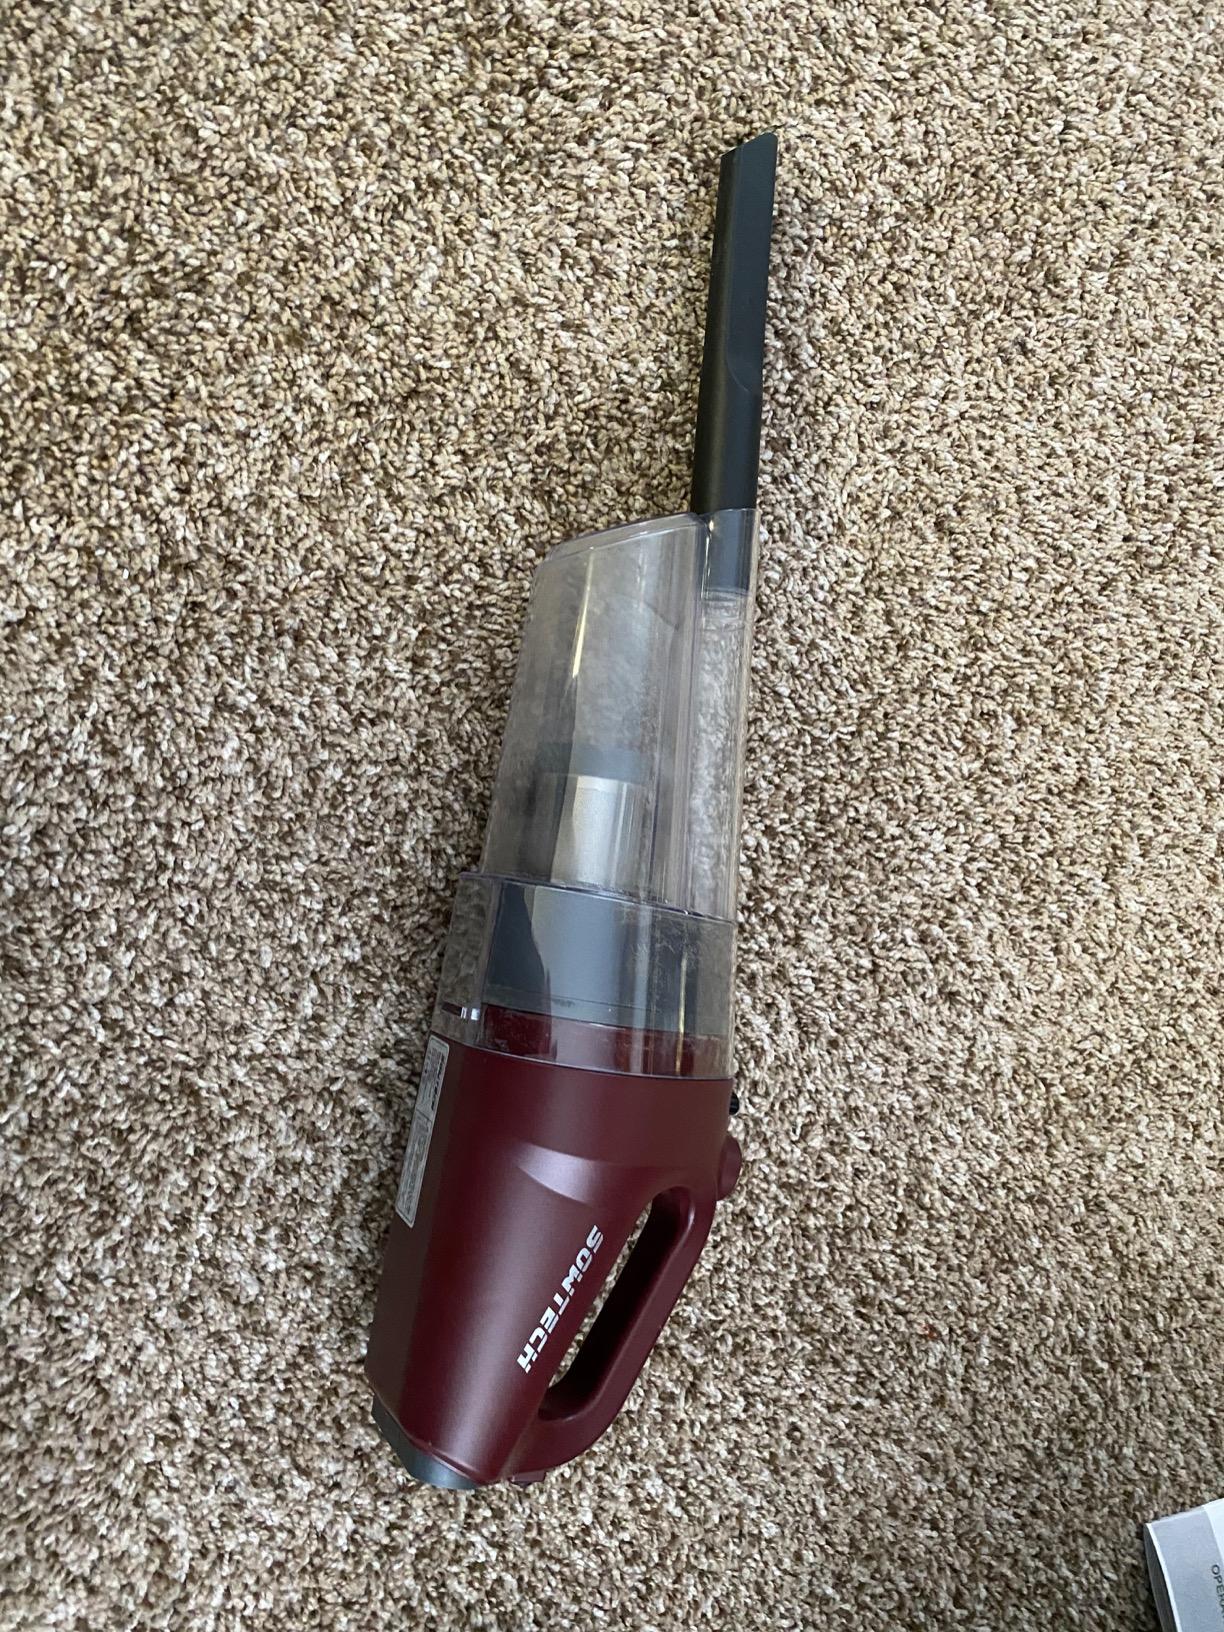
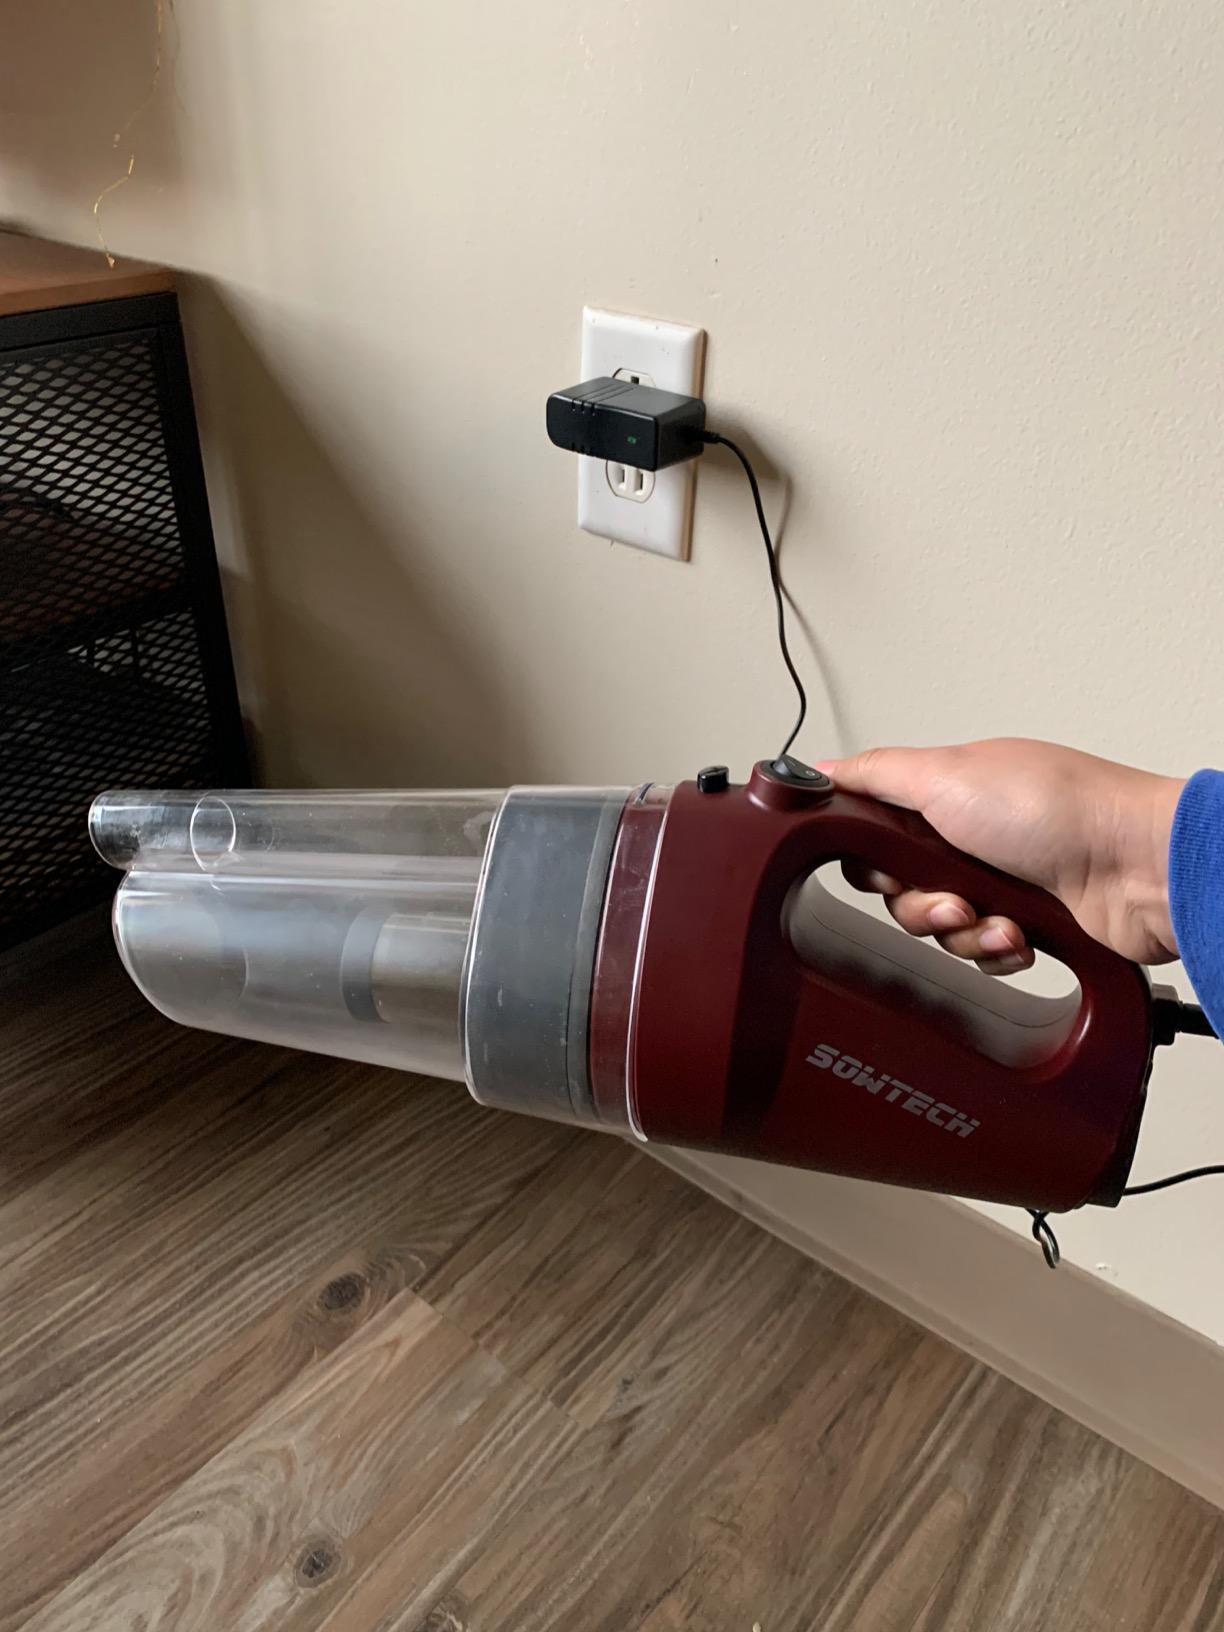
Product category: items_vacuum
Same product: yes